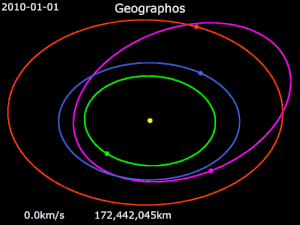
(1620) Geographos
Animation af 1620 Geographos’ omløbsbane om Solen (cyklame) tillige med Venus’, Jordens og Mars’ omløbsbaner
(1620) Geographos, med den oprindelige midlertidige betegnelse 1951 RA, er en stenet og meget aflang nærjords-asteroide af Apollo-typen, og også et såkaldt potentielt farligt objekt. Geographos har en gennemsnits diameter på 2,5 km. Den blev opdaget den 14. september 1951 af astronomerne Albert George Wilson og Rudolph Minkowski ved Palomarobservatoriet i Californien, og er opkaldt til ære for The National Geographic Society.